Ferdinand Faivre

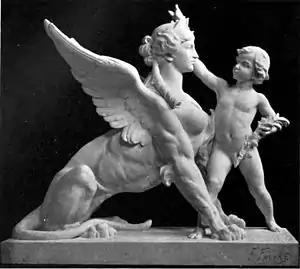
"The Riddle" ("L'Enigme"), a marble statuette exhibited in 1905

Marie Antoine Ferdinand Faivre was born in Marseille on 8 October 1860 and died on 19 August 1937. He studied sculpture at the Ecole des Beaux Arts in Paris under P.J.Cavelier, Louis-Ernest Barrias and André Allar, and frequently exhibited his work at the Salon des Artistes Français between 1882 and 1924, winning several awards. His work spanned designs for busts, statuettes and bas relief panels, for which he obtained many public commissions. These included decorative groups for the Zurich Bank, for the Cairo Museum, the facade of the Royal Automobile Club in London and many buildings in Paris; among the latter was a figure of Abundance for the Ritz and the 1906 bas reliefs of the seasons for Madame Hériot's town-house. His native Marseilles has little of his work except for a Baroque Virgin and Child at the corner of the Rue Fontange and the Rue Blanqui.